Big Brother (British TV series) series 17

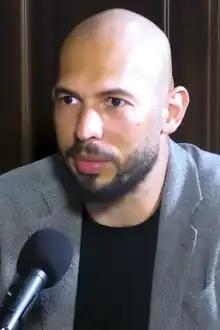
Andrew Tate

On 1 June 2016, it was confirmed that the series would include two houses with an official statement from Channel 5 saying: "The Housemates live in the Big Brother house but they will have no idea of the dark and ominous force that is only metres away." In The Other House, The Others will be conspiring to target and take down the Housemates as they attempt to steal their place in the Big Brother House; and secure a chance of winning the £100,000 prize fund. Neither the Housemates nor The Others are aware that some of them are already connected to each other.